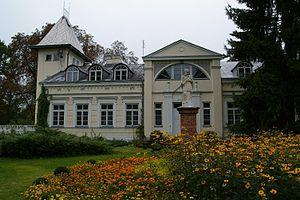
Kosewo est un village polonais de la gmina de Nasielsk dans la powiat de Nowy Dwór Mazowiecki de la voïvodie de Mazovie dans le centre-est de la Pologne.